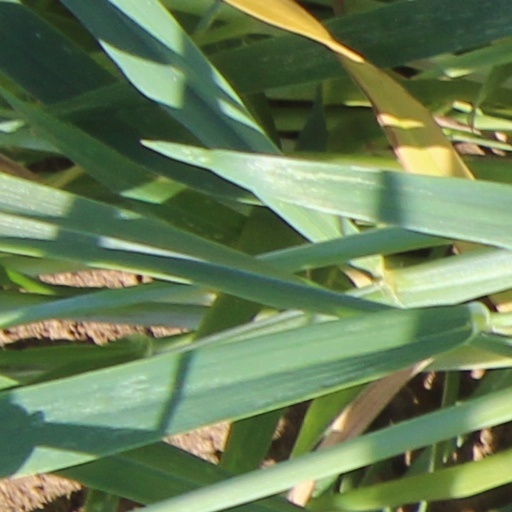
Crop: wheat